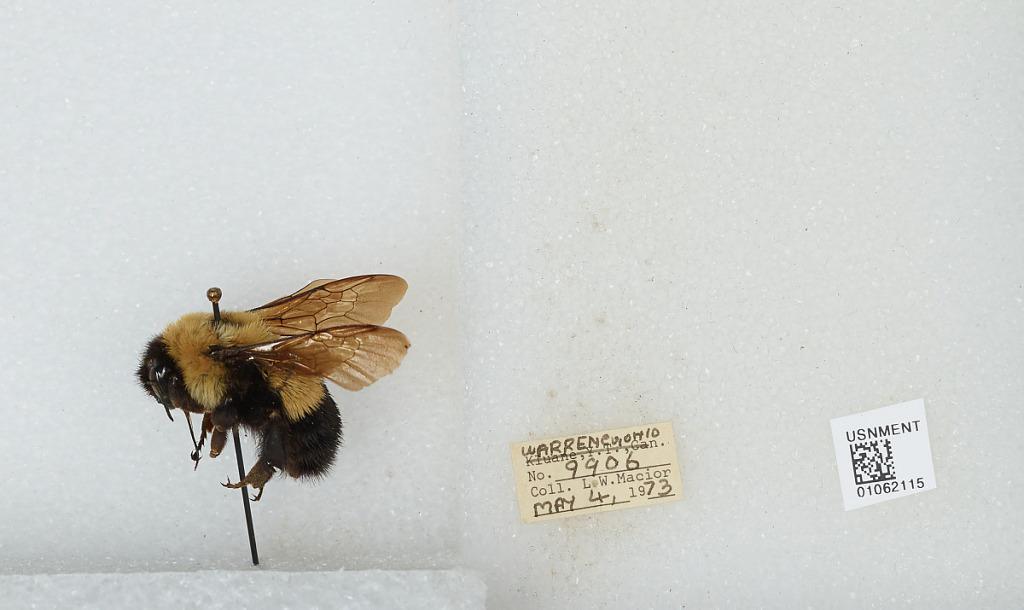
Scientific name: Bombus (Bombus) affinis Cresson
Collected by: L. Macior
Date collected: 1973-5-4
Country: United States
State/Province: Ohio
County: Warren
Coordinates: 39.4242, -84.1856